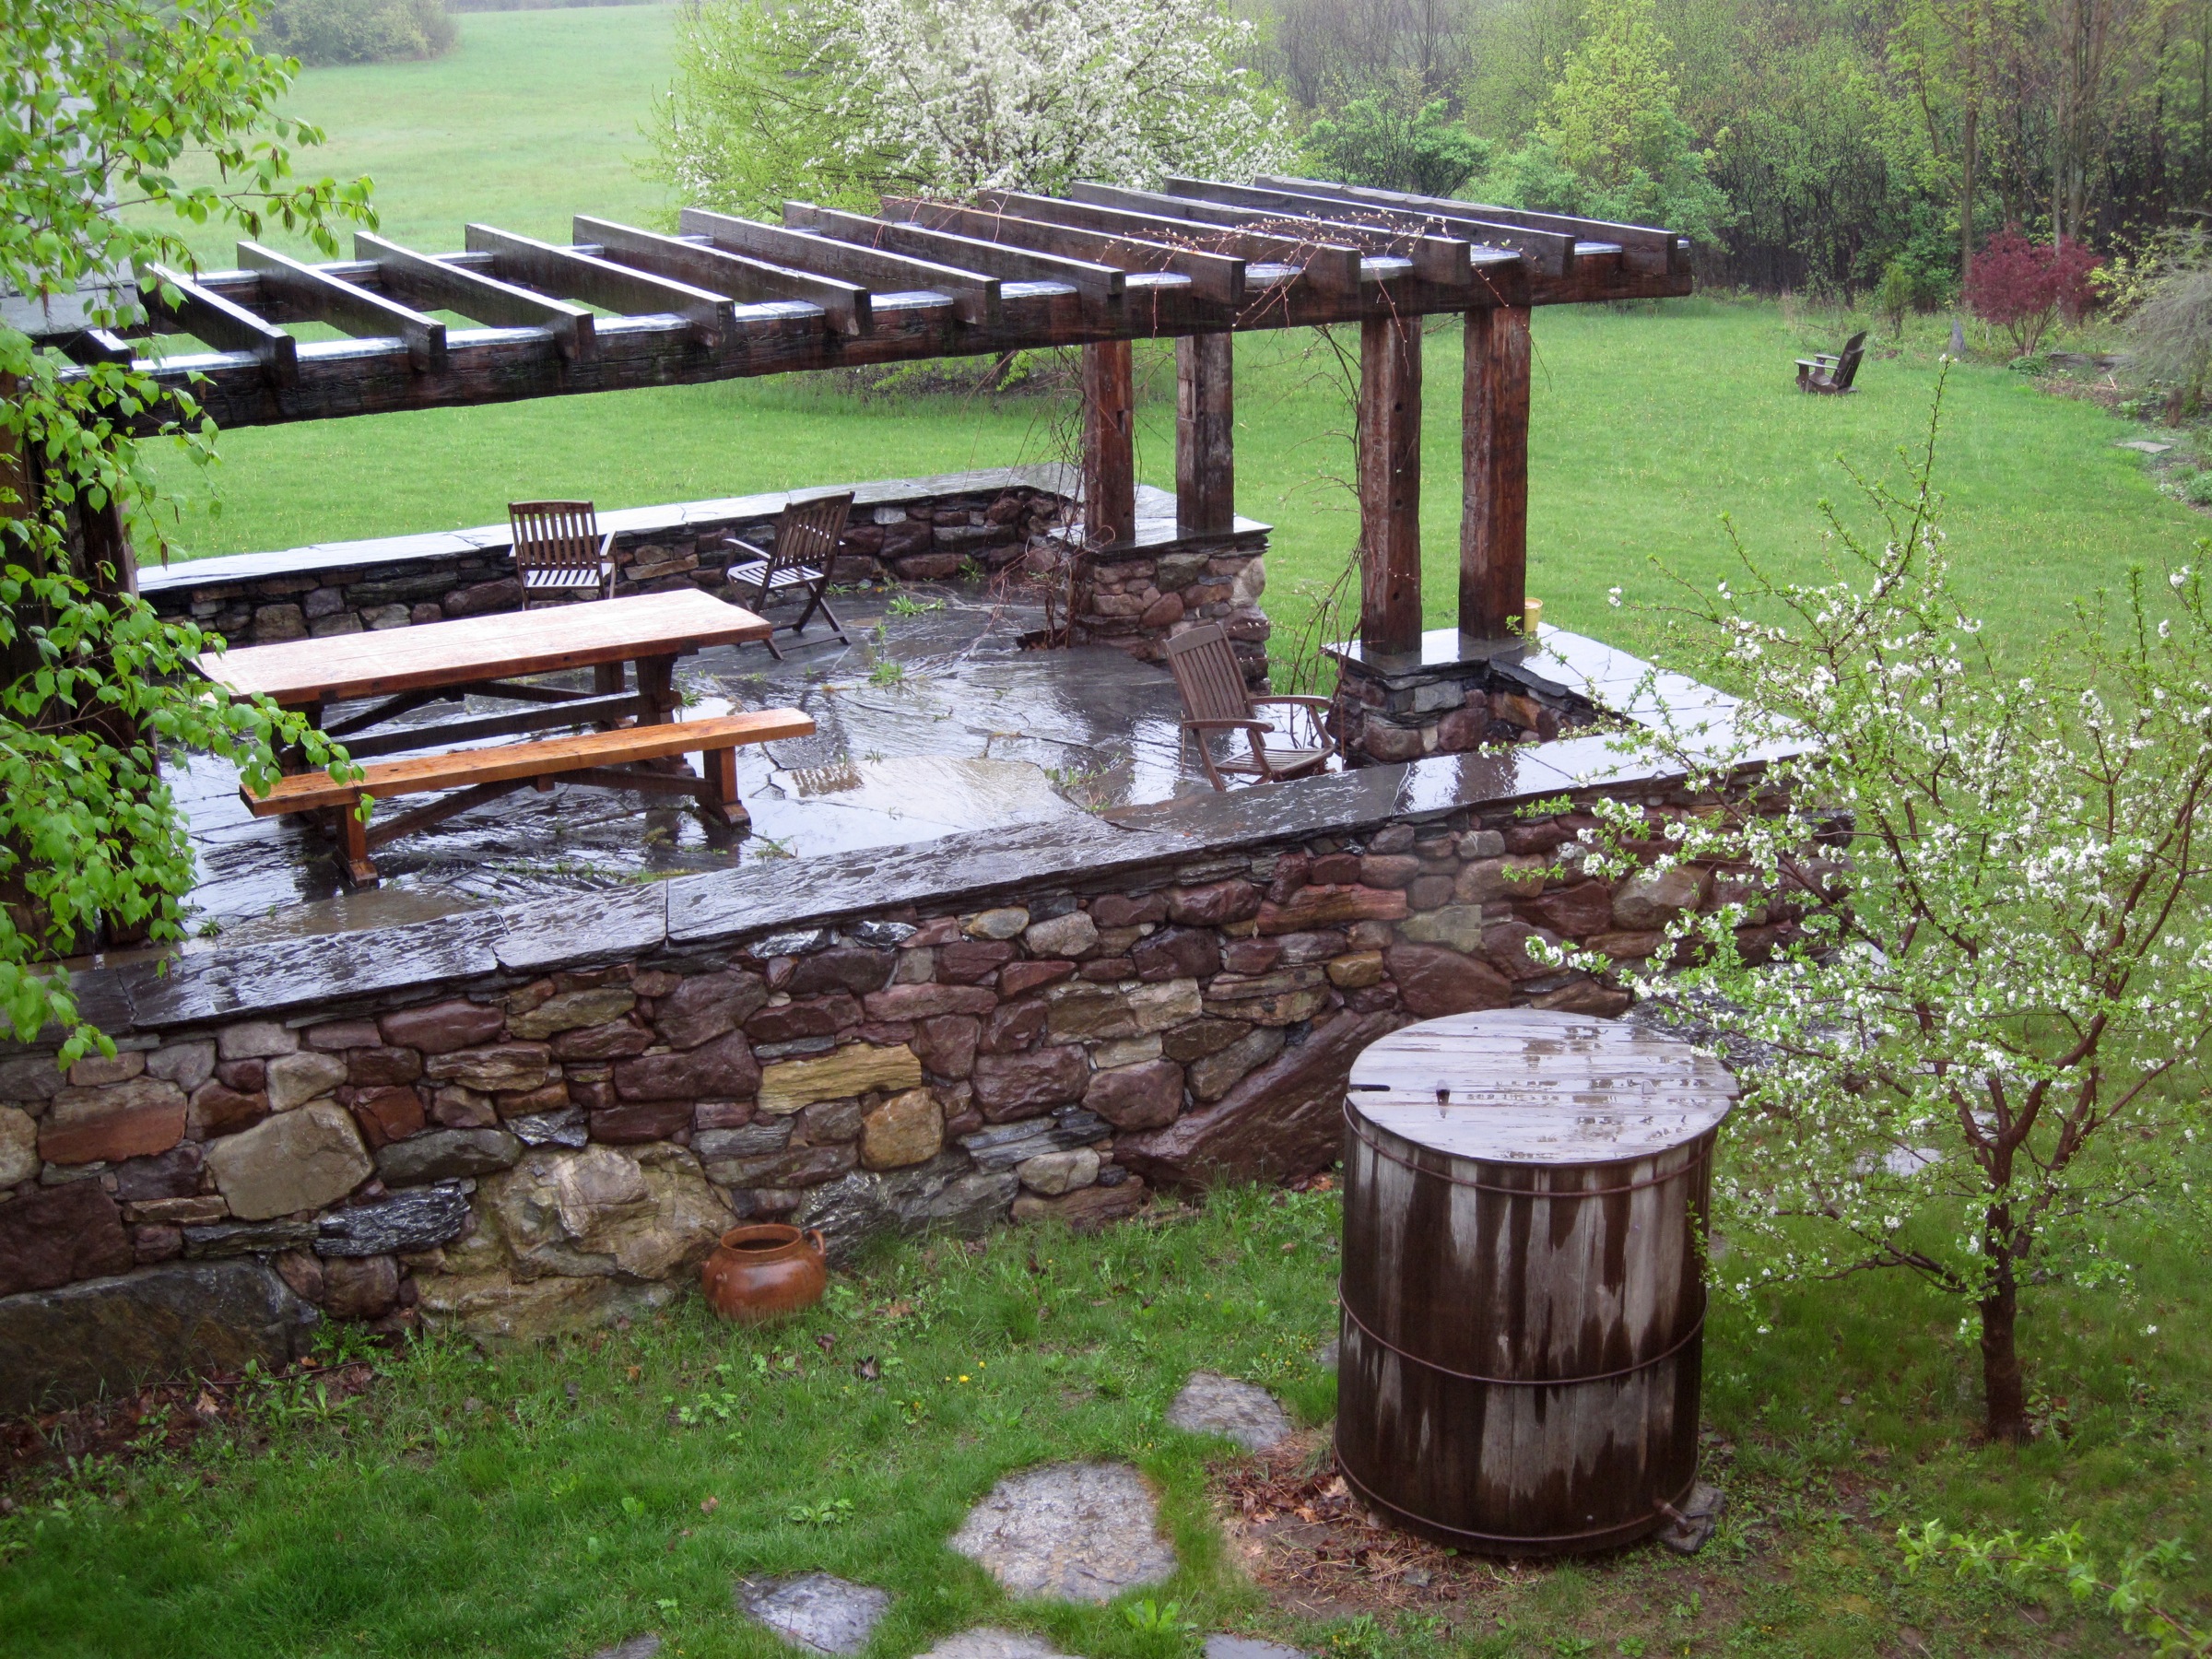
pond, cottage, backyard, garden, barbecue, yard, vermont, bgblogging, barbecue grill, man made object, outdoor structure, outdoor grill